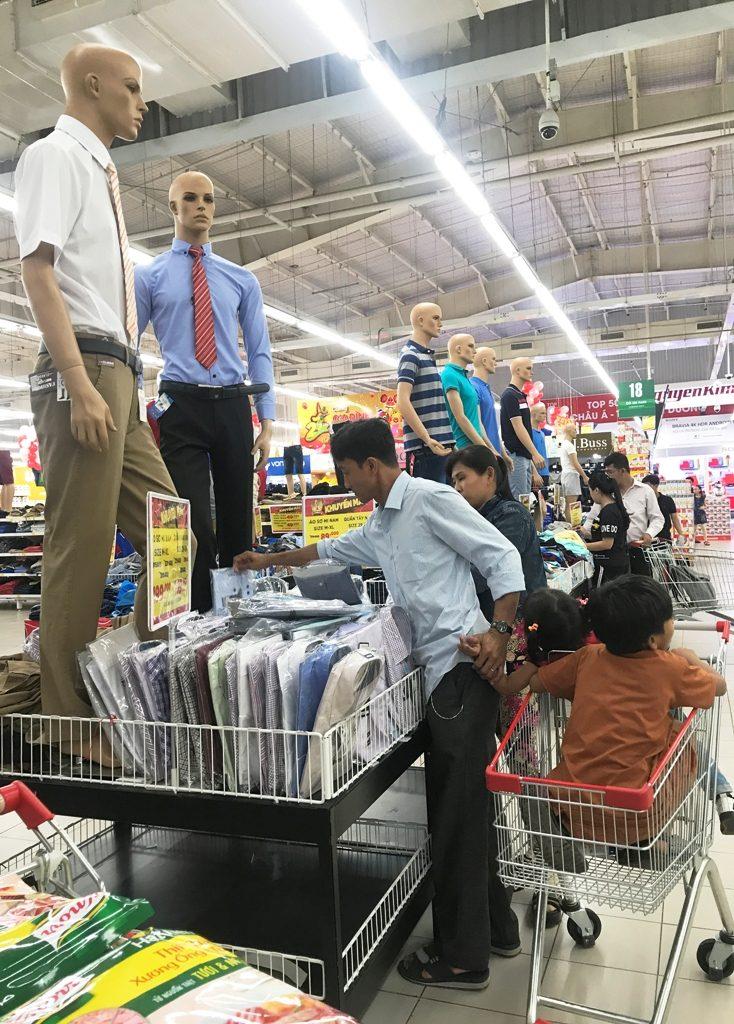
có một người đàn ông đang chạm tay vào những sản phẩm trên quầy